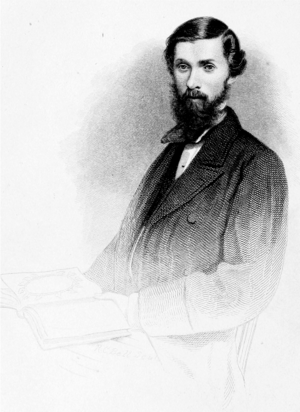
Alexander Henry Rhind est né à Wick en Écosse le 26 juillet 1833 ; il meurt le 3 juillet 1863 à Cadenabbia, près de Griante en Italie.